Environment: real
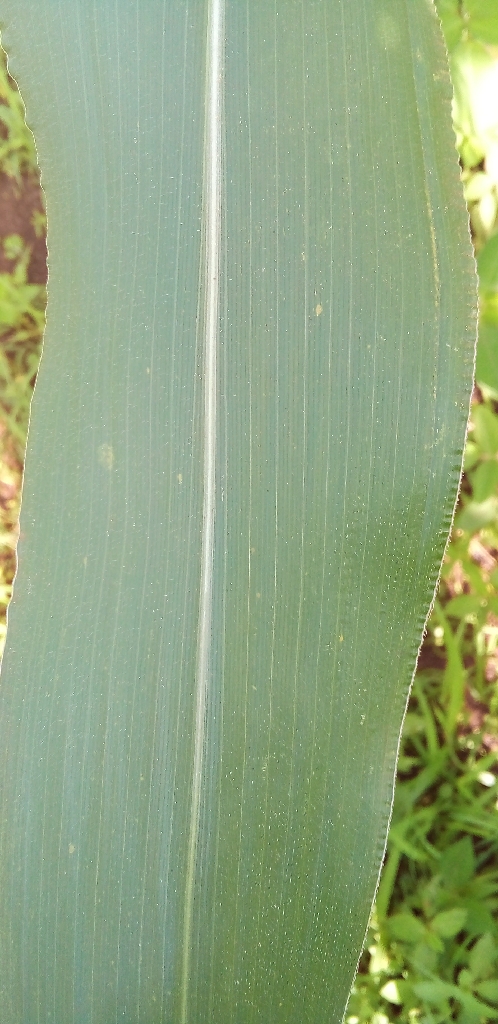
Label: healthy